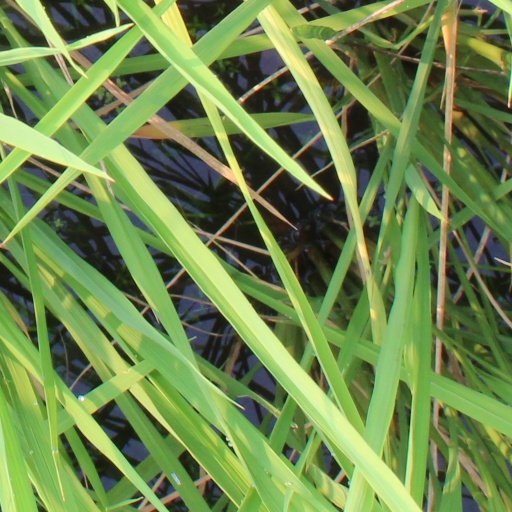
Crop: rice